Jagannath Hall

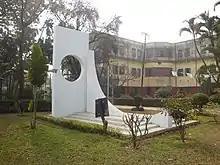
Grave of the 1971 martyrs, in front of Jagannath Hall

After midnight on 25 March 1971, the campaign of genocide (Operation Searchlight) against intellectuals by the Pakistani army took place in the Dhaka University area. Jagannath Hall could not be defended against this action, and many residential students and employees were killed on that night. Professor Jyotirmoy Guhathakura and Professor Govinda Chandra Dev, the former and current provosts, were also murdered at their apartments on Secretariat Road. Over 300 students were killed after the Pakistani army encircled the hall, burned it, and indiscriminately fired at it.